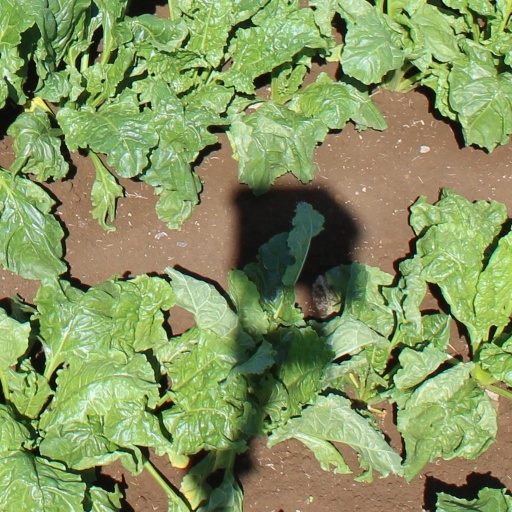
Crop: sugar beet